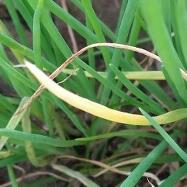
Crop: Onion
Condition: alternaria-d